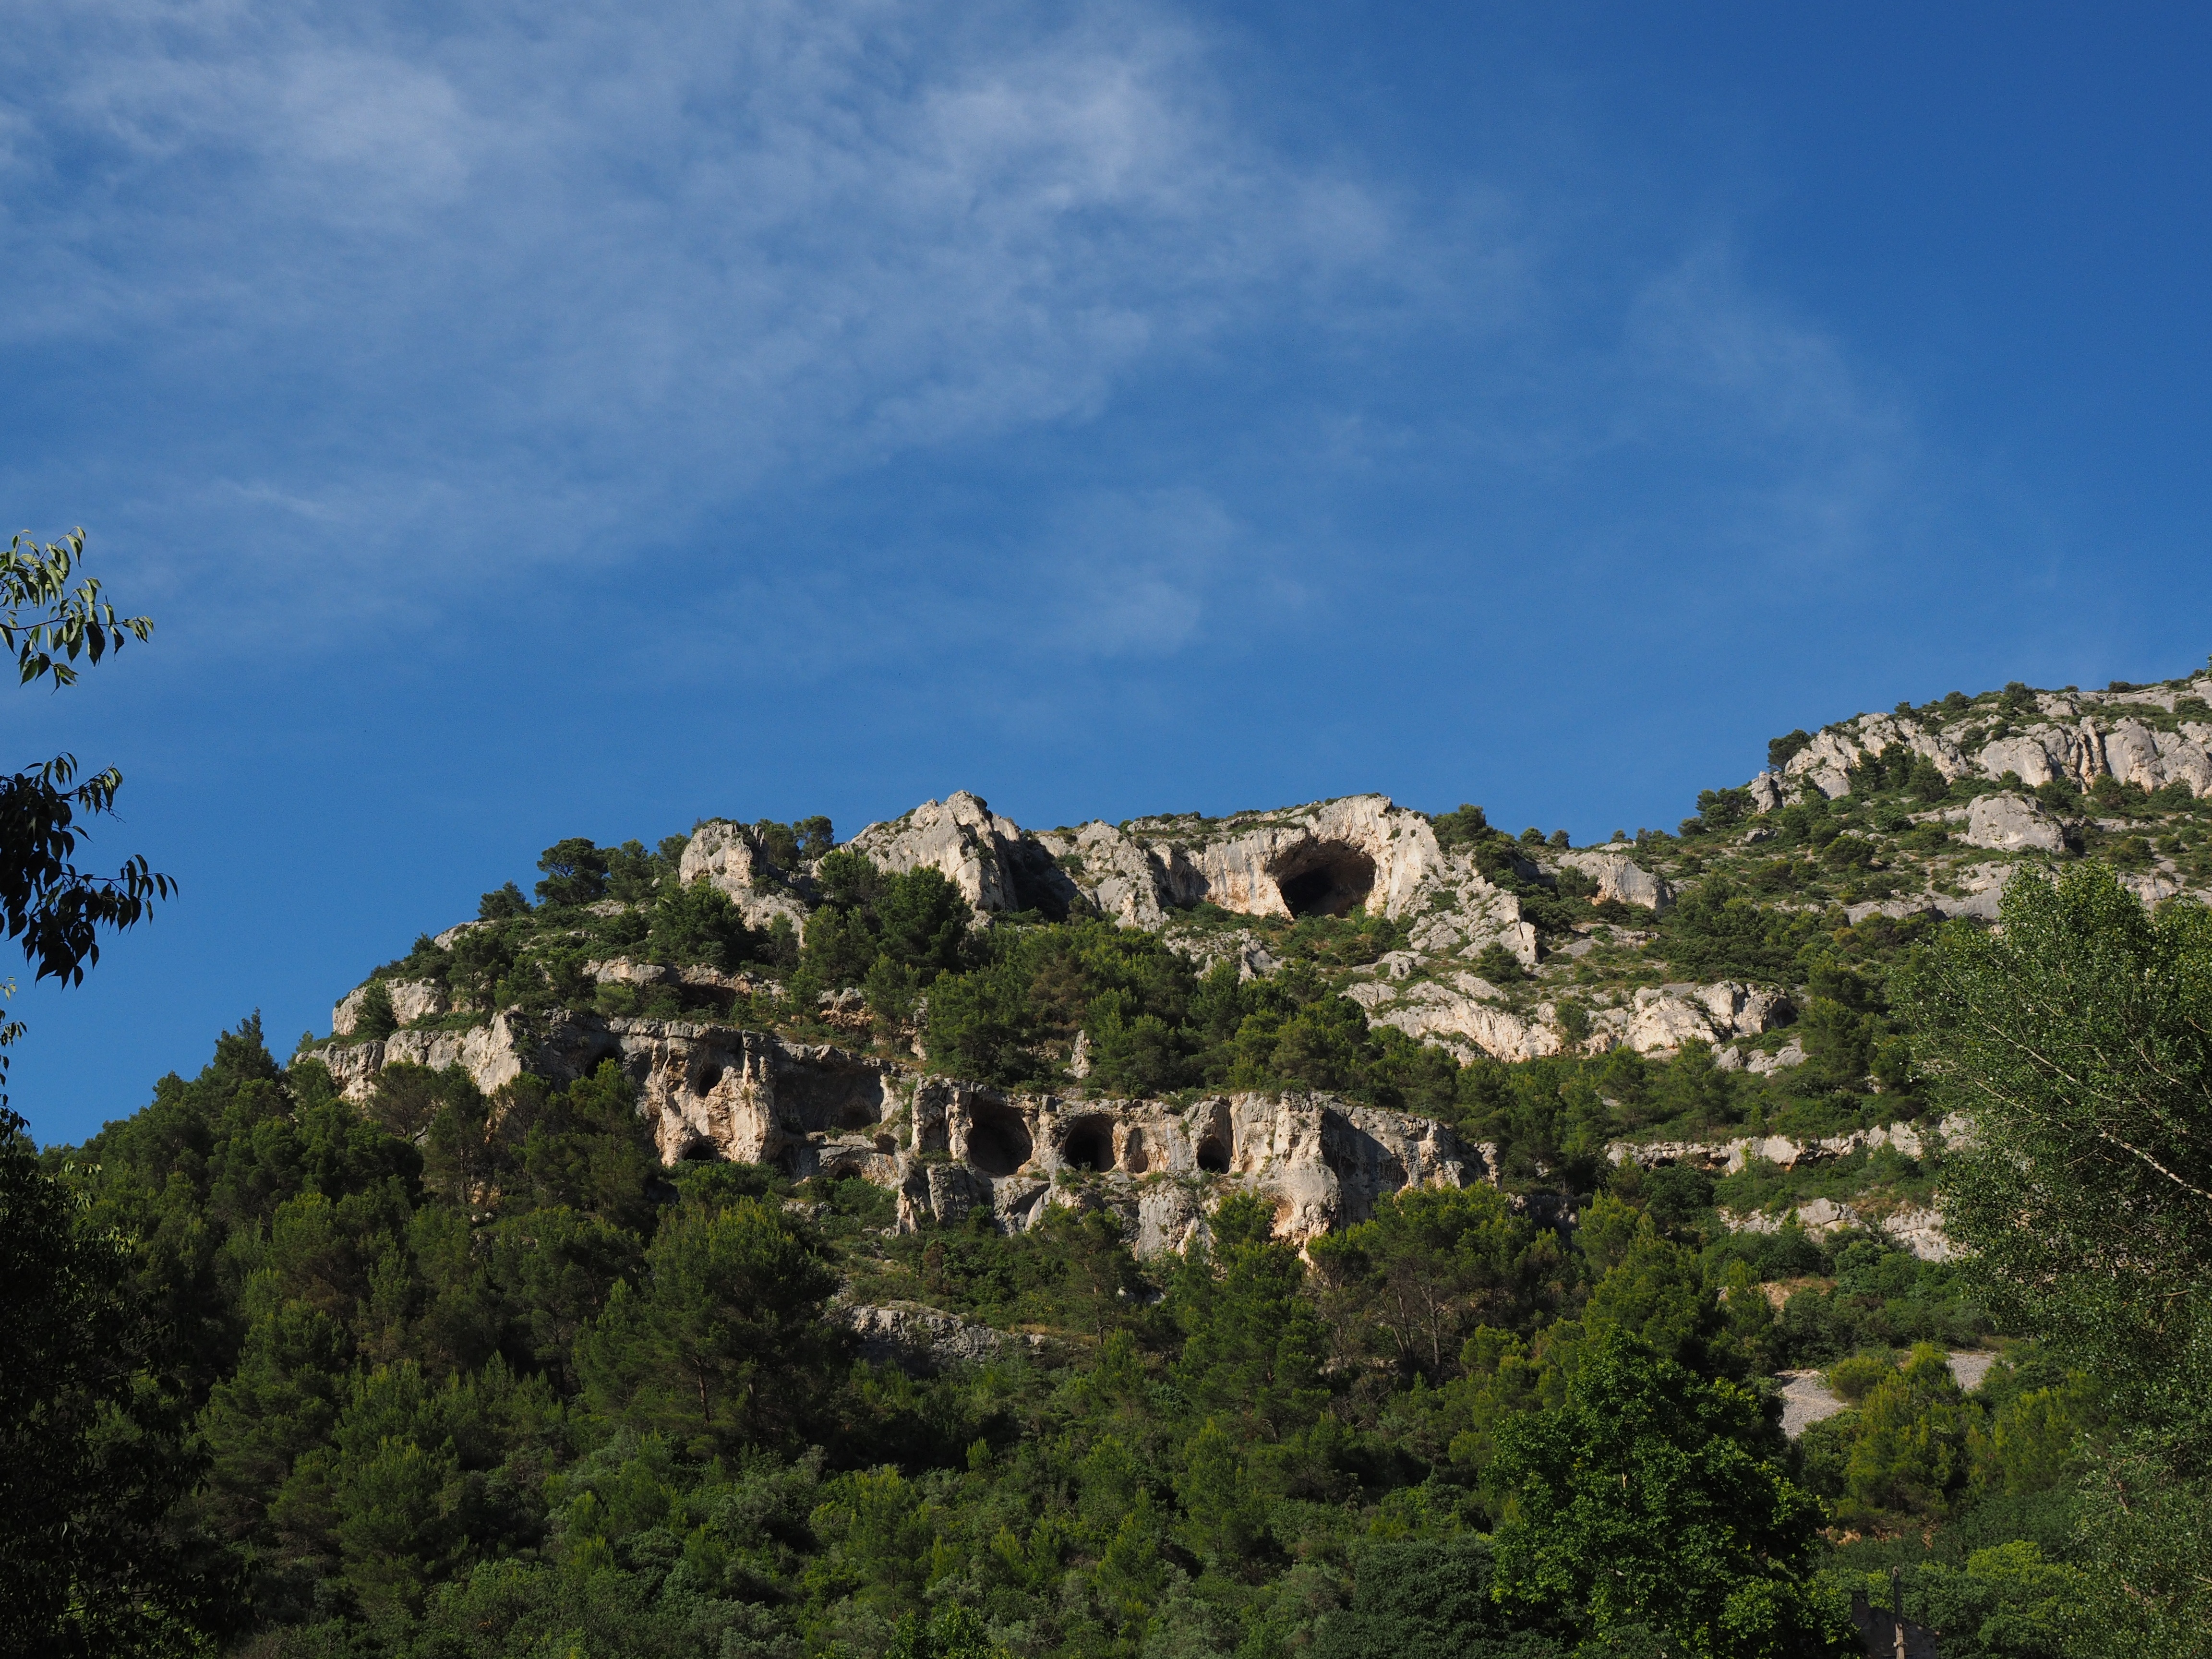
landscape, tree, rock, mountain, sky, hill, valley, mountain range, cliff, france, terrain, ridge, plateau, provence, ecosystem, karst, fontaine de vaucluse, karst area, geographical feature, mountainous landforms